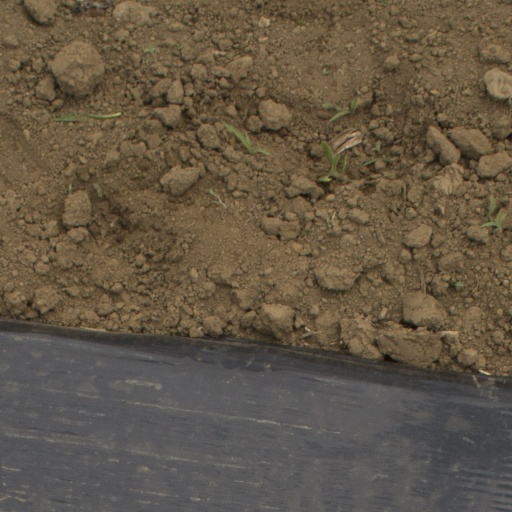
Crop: Jerusalem artichoke